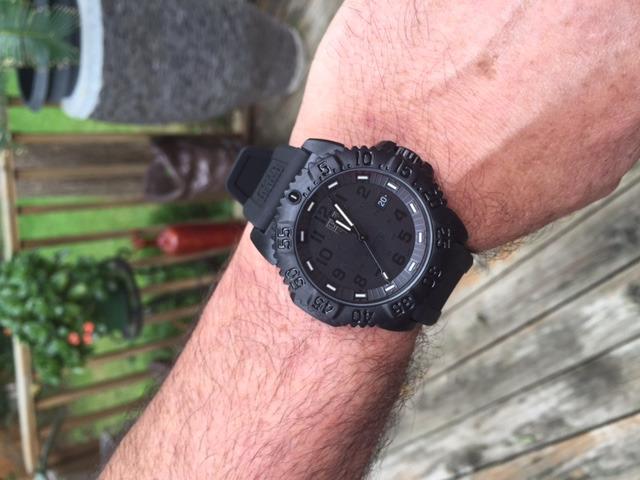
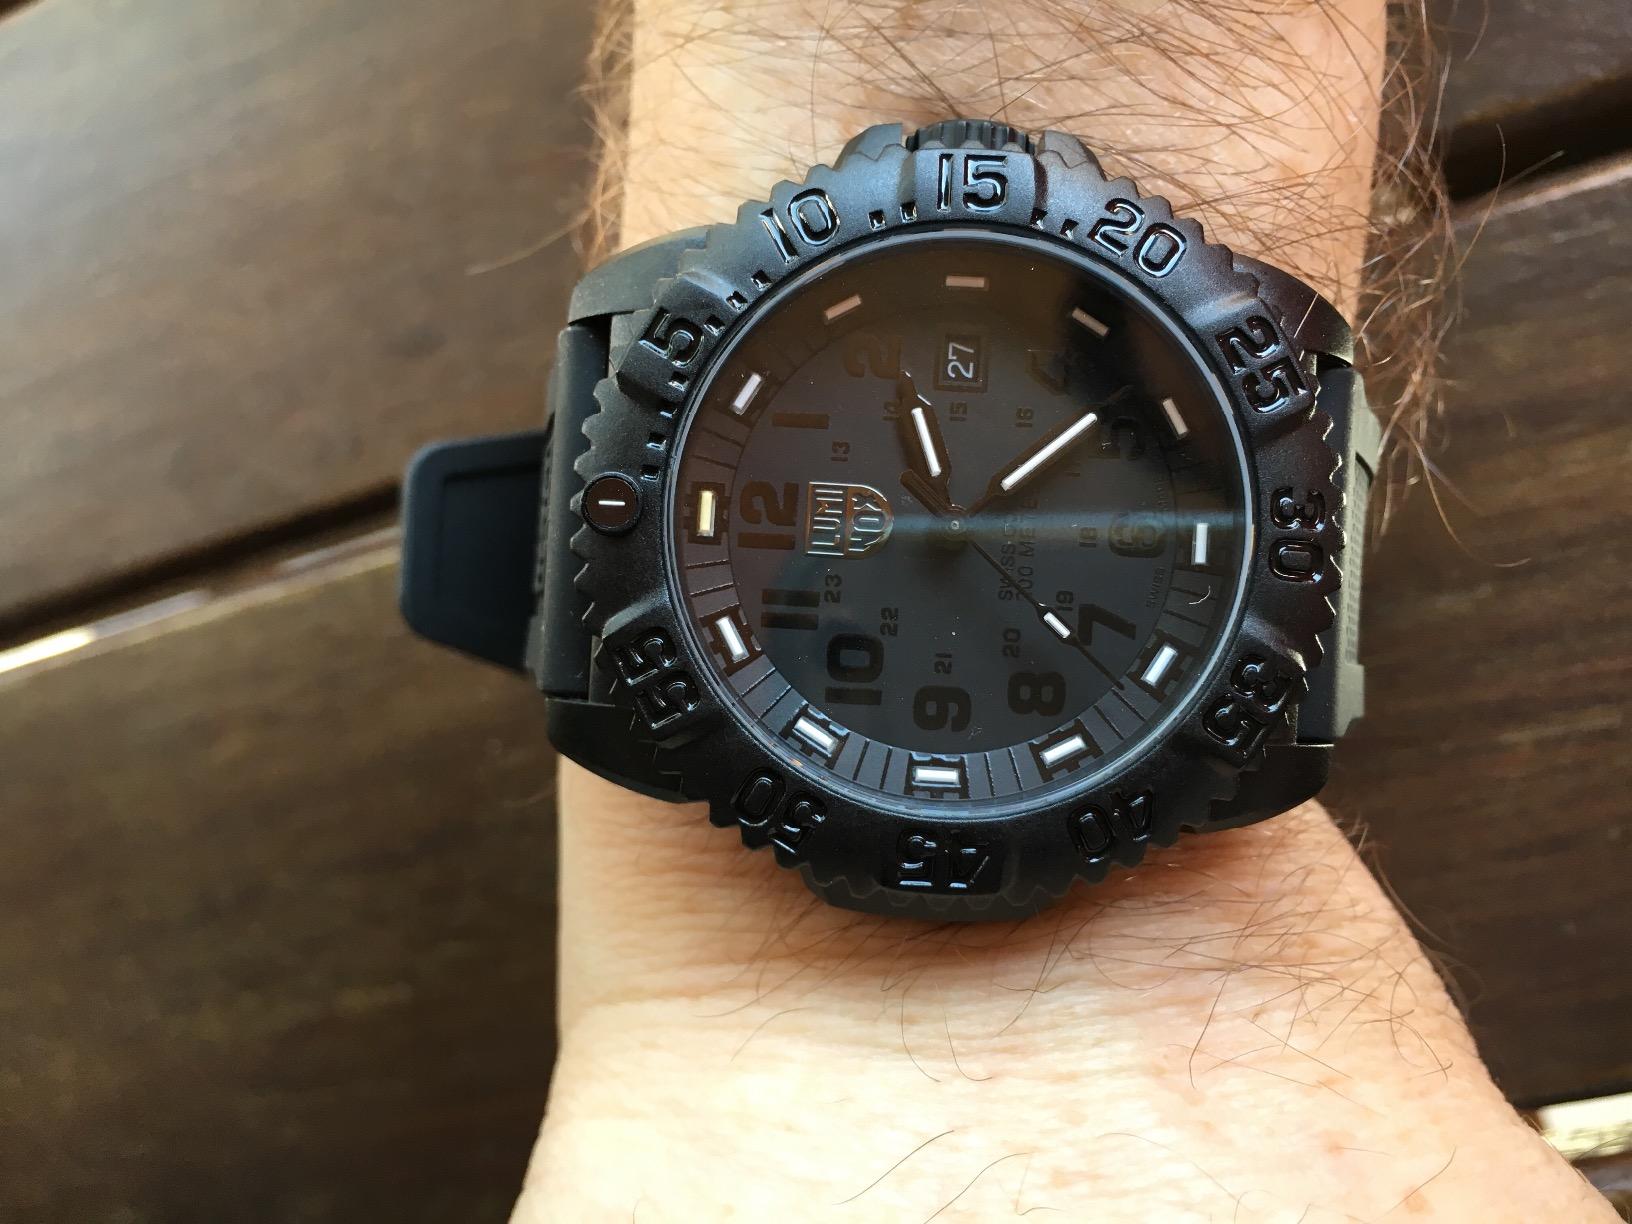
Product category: accessories_watch
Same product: yes